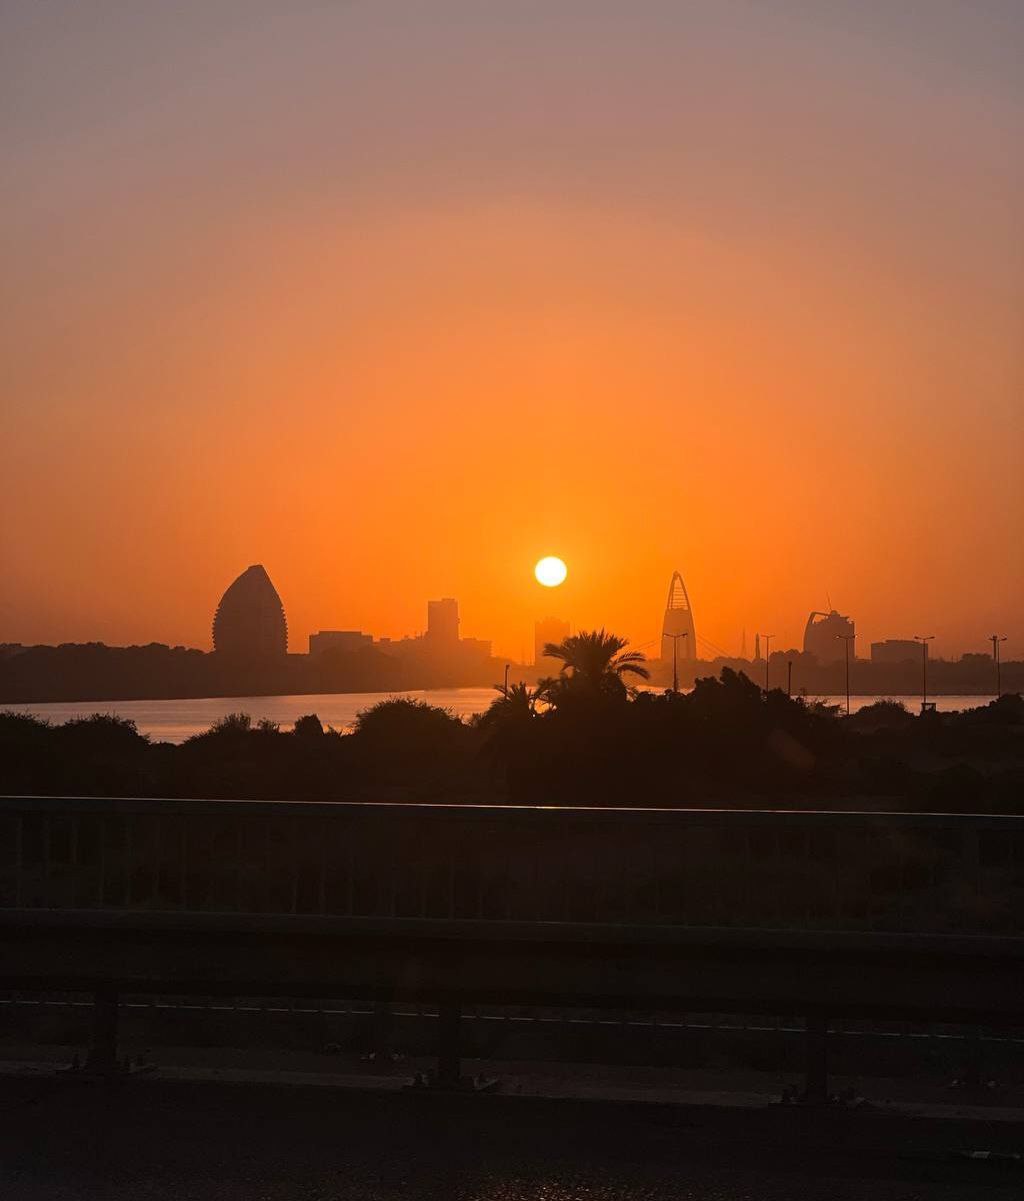
الوصف بالفصحى: غروب الشمس فوق أفق مدينة الخرطوم
الوصف بالعامية السودانية: غروب الشمس فوق النيل ومباني الخرطوم ظاهرة
التصنيف: Nature & Landscape